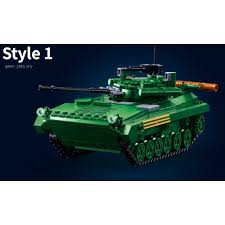
Label: BMP-2